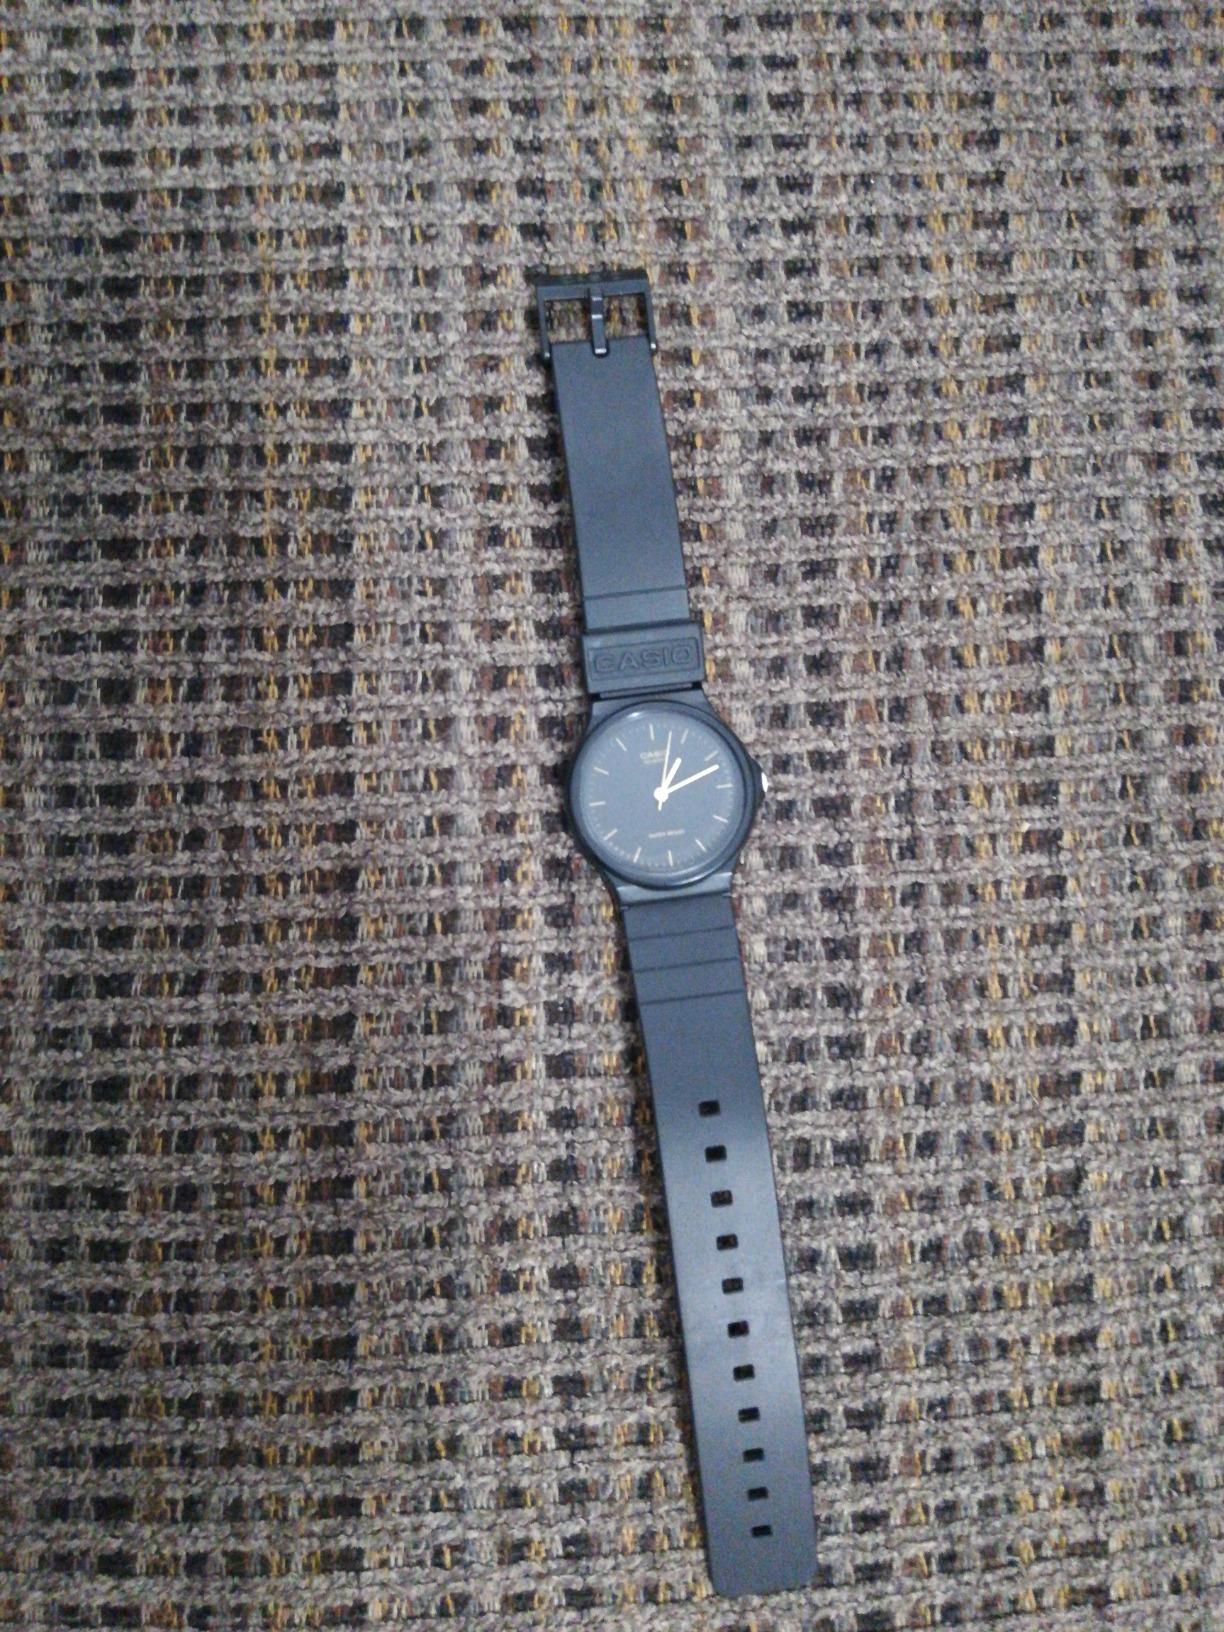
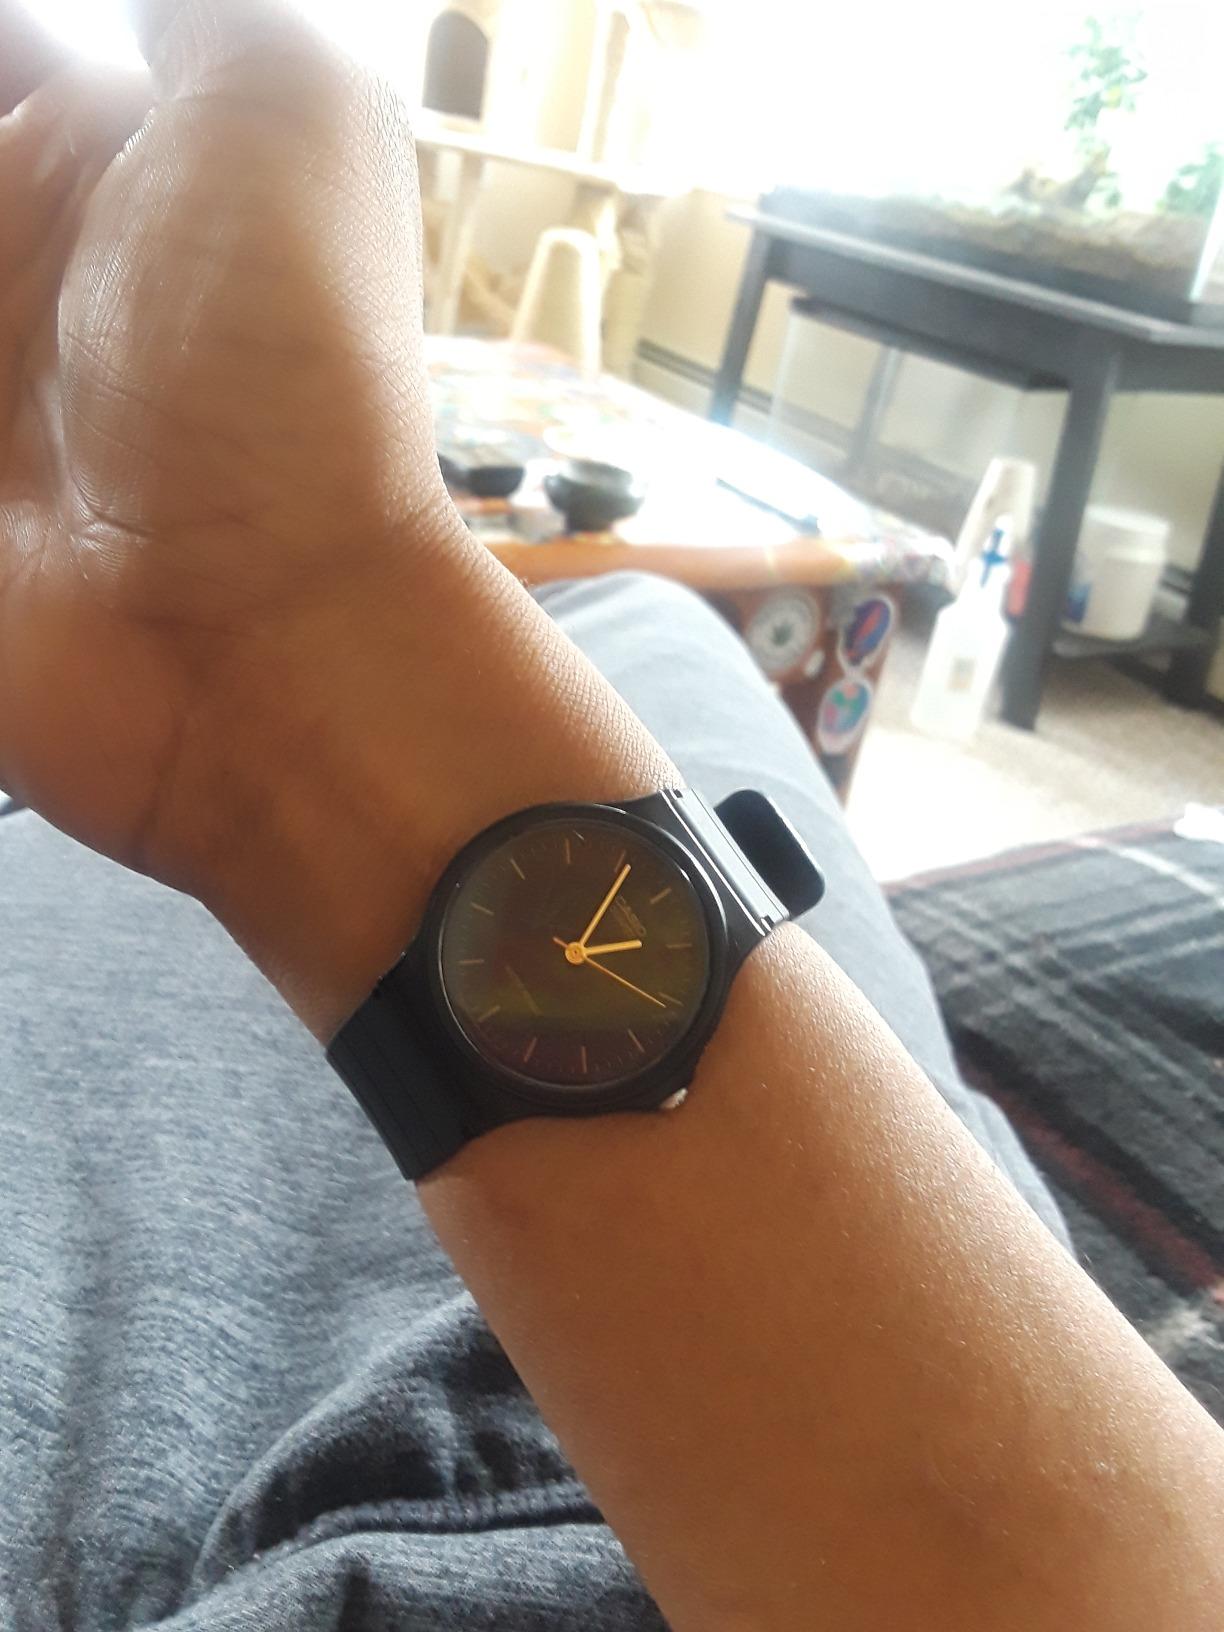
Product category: accessories_watch
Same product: yes